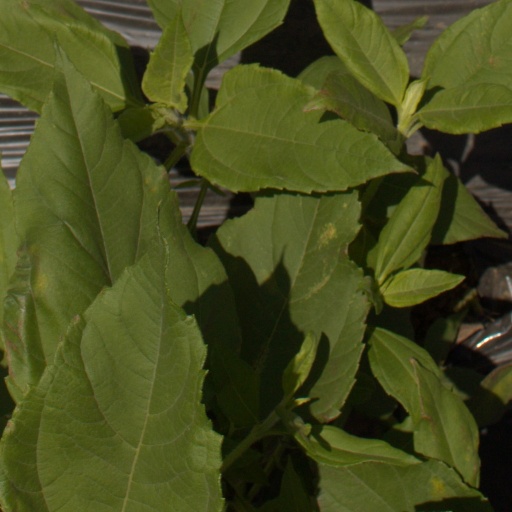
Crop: Jerusalem artichoke